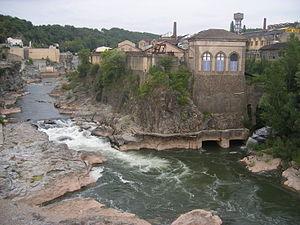
Cet article recense les monuments historiques du département du Tarn, en France, à l'exception des :
La Société des hauts-fourneaux, forges et aciéries du Saut-du-Tarn est une ancienne entreprise sidérurgique à Saint-Juéry, dans le département du Tarn. Elle tire sont nom de la chute d'eau de la rivière Tarn dont l'exploitation a donné naissance à l'activité métallurgique.